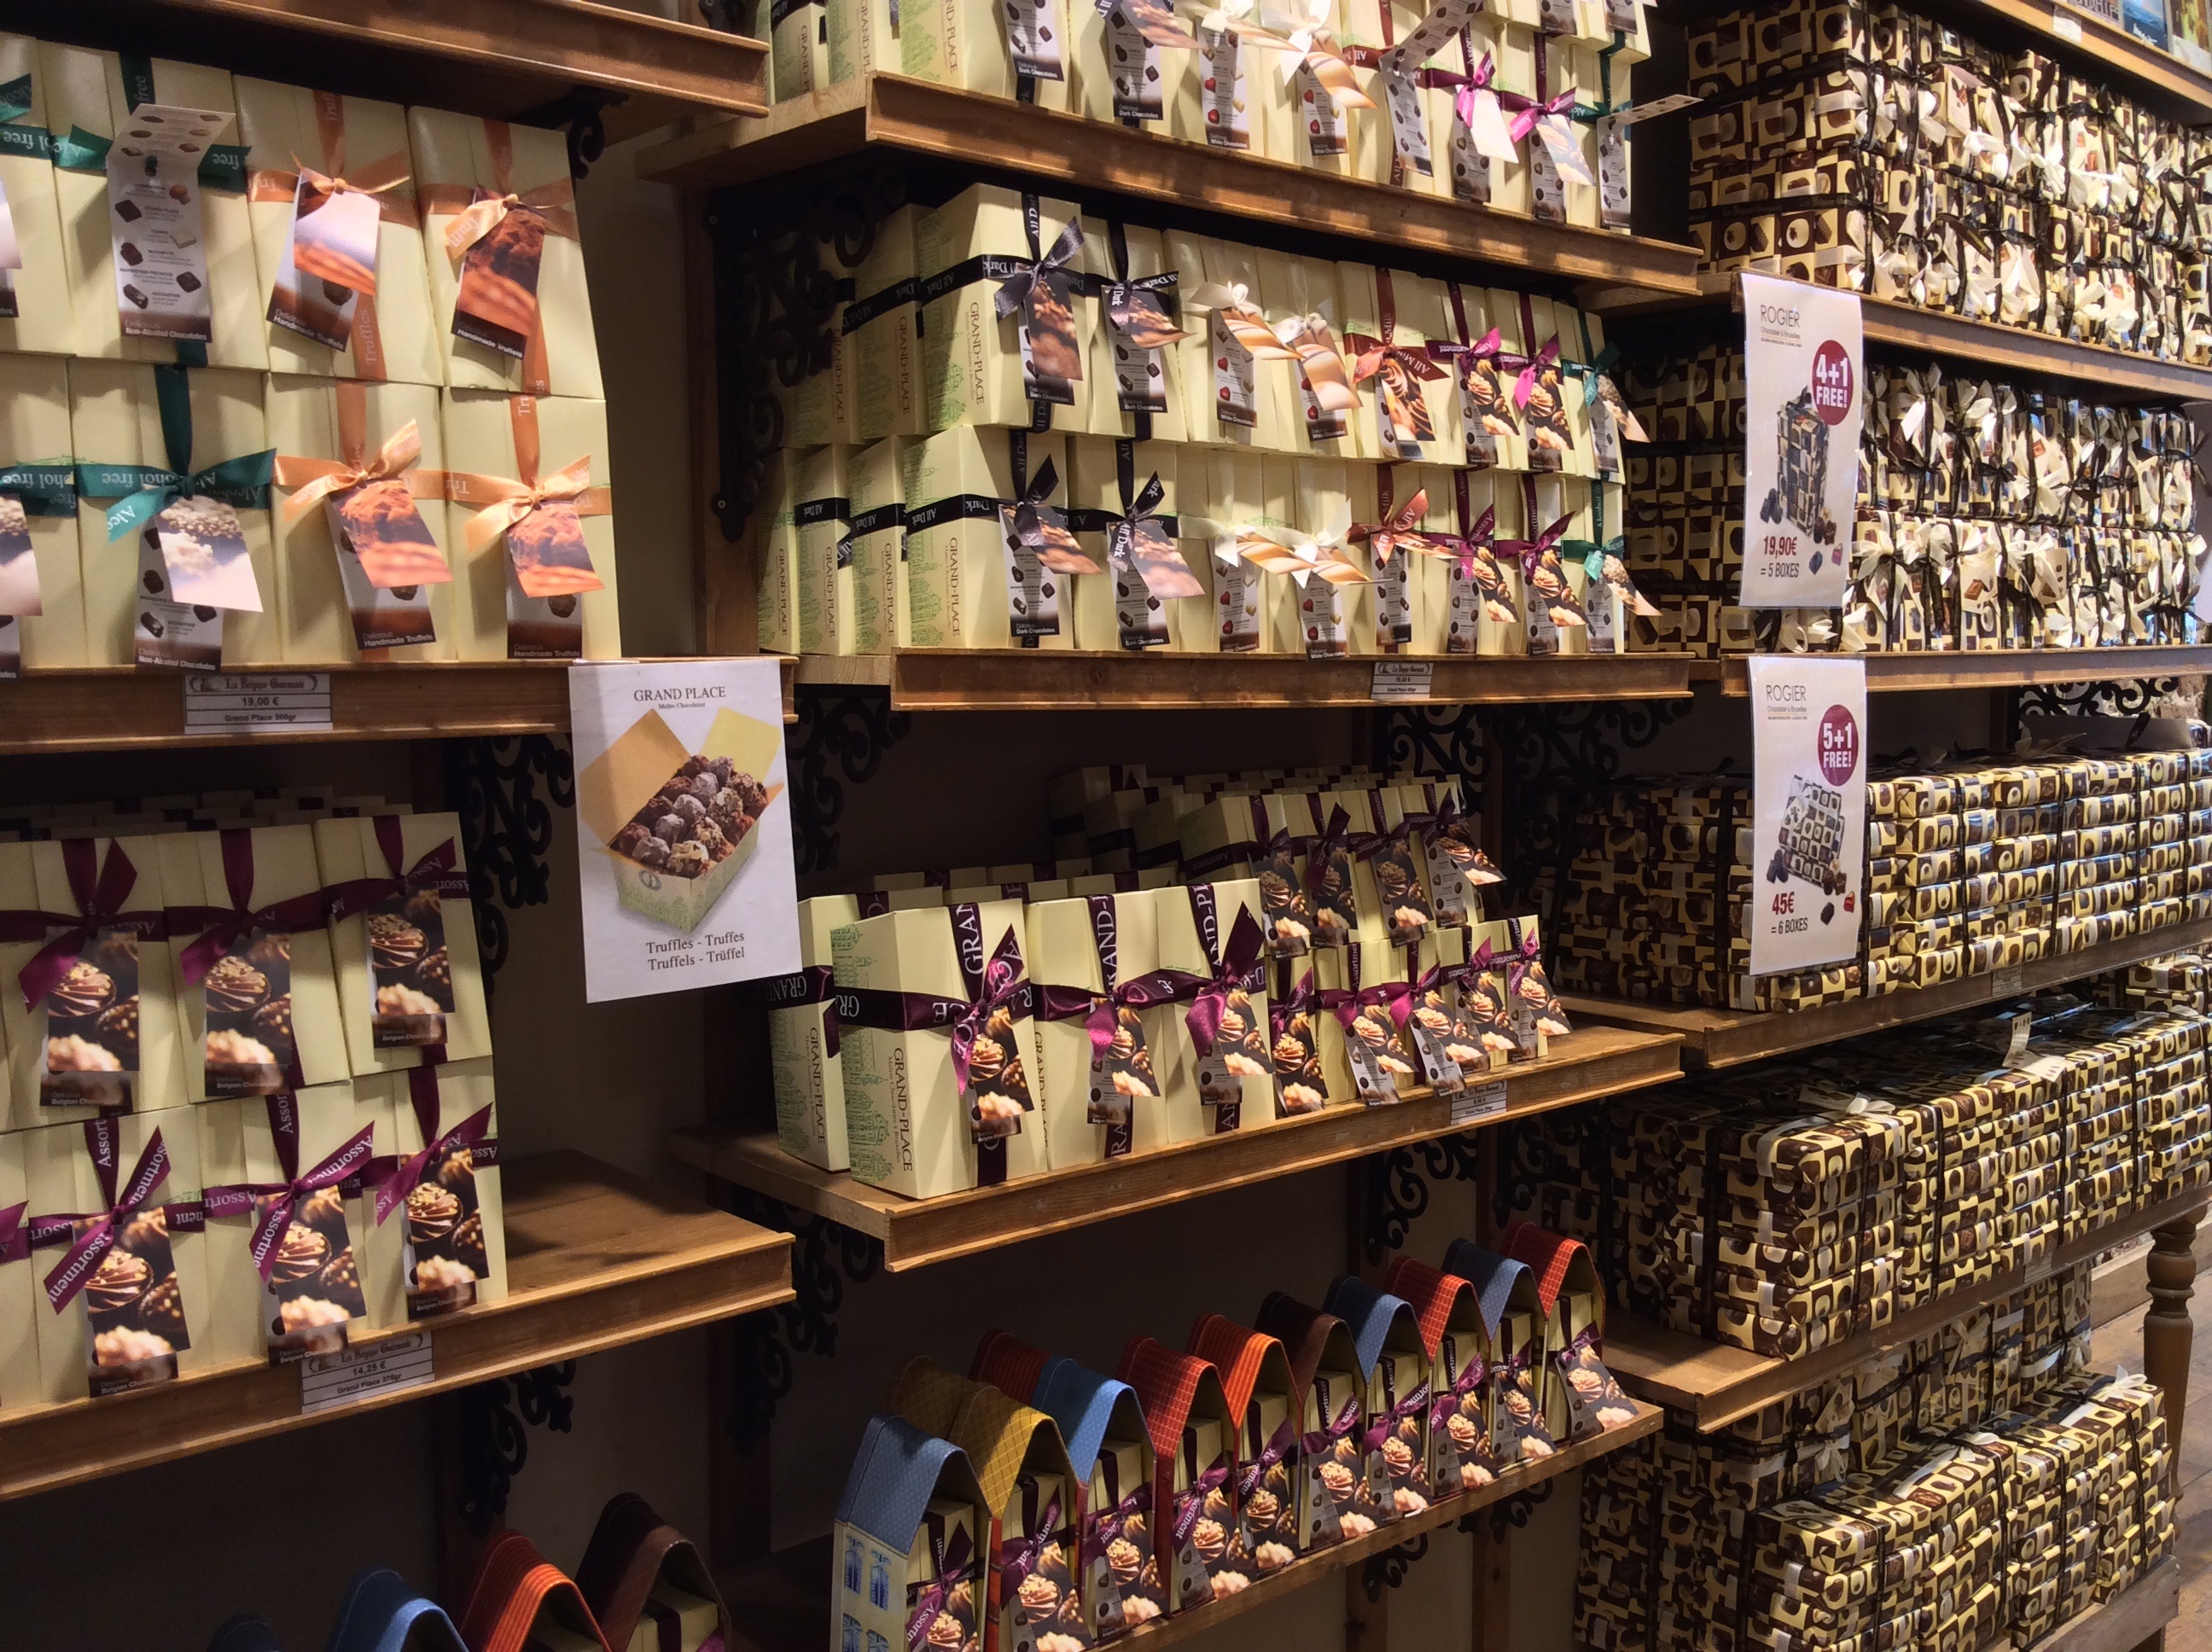
sweet, food, chocolate, brand, aisle, sugar, grocery store, benefit from, delicatessen, retail, nibble, chocolates, delicate chocolate, milk chocolate, confiserie, liquor store